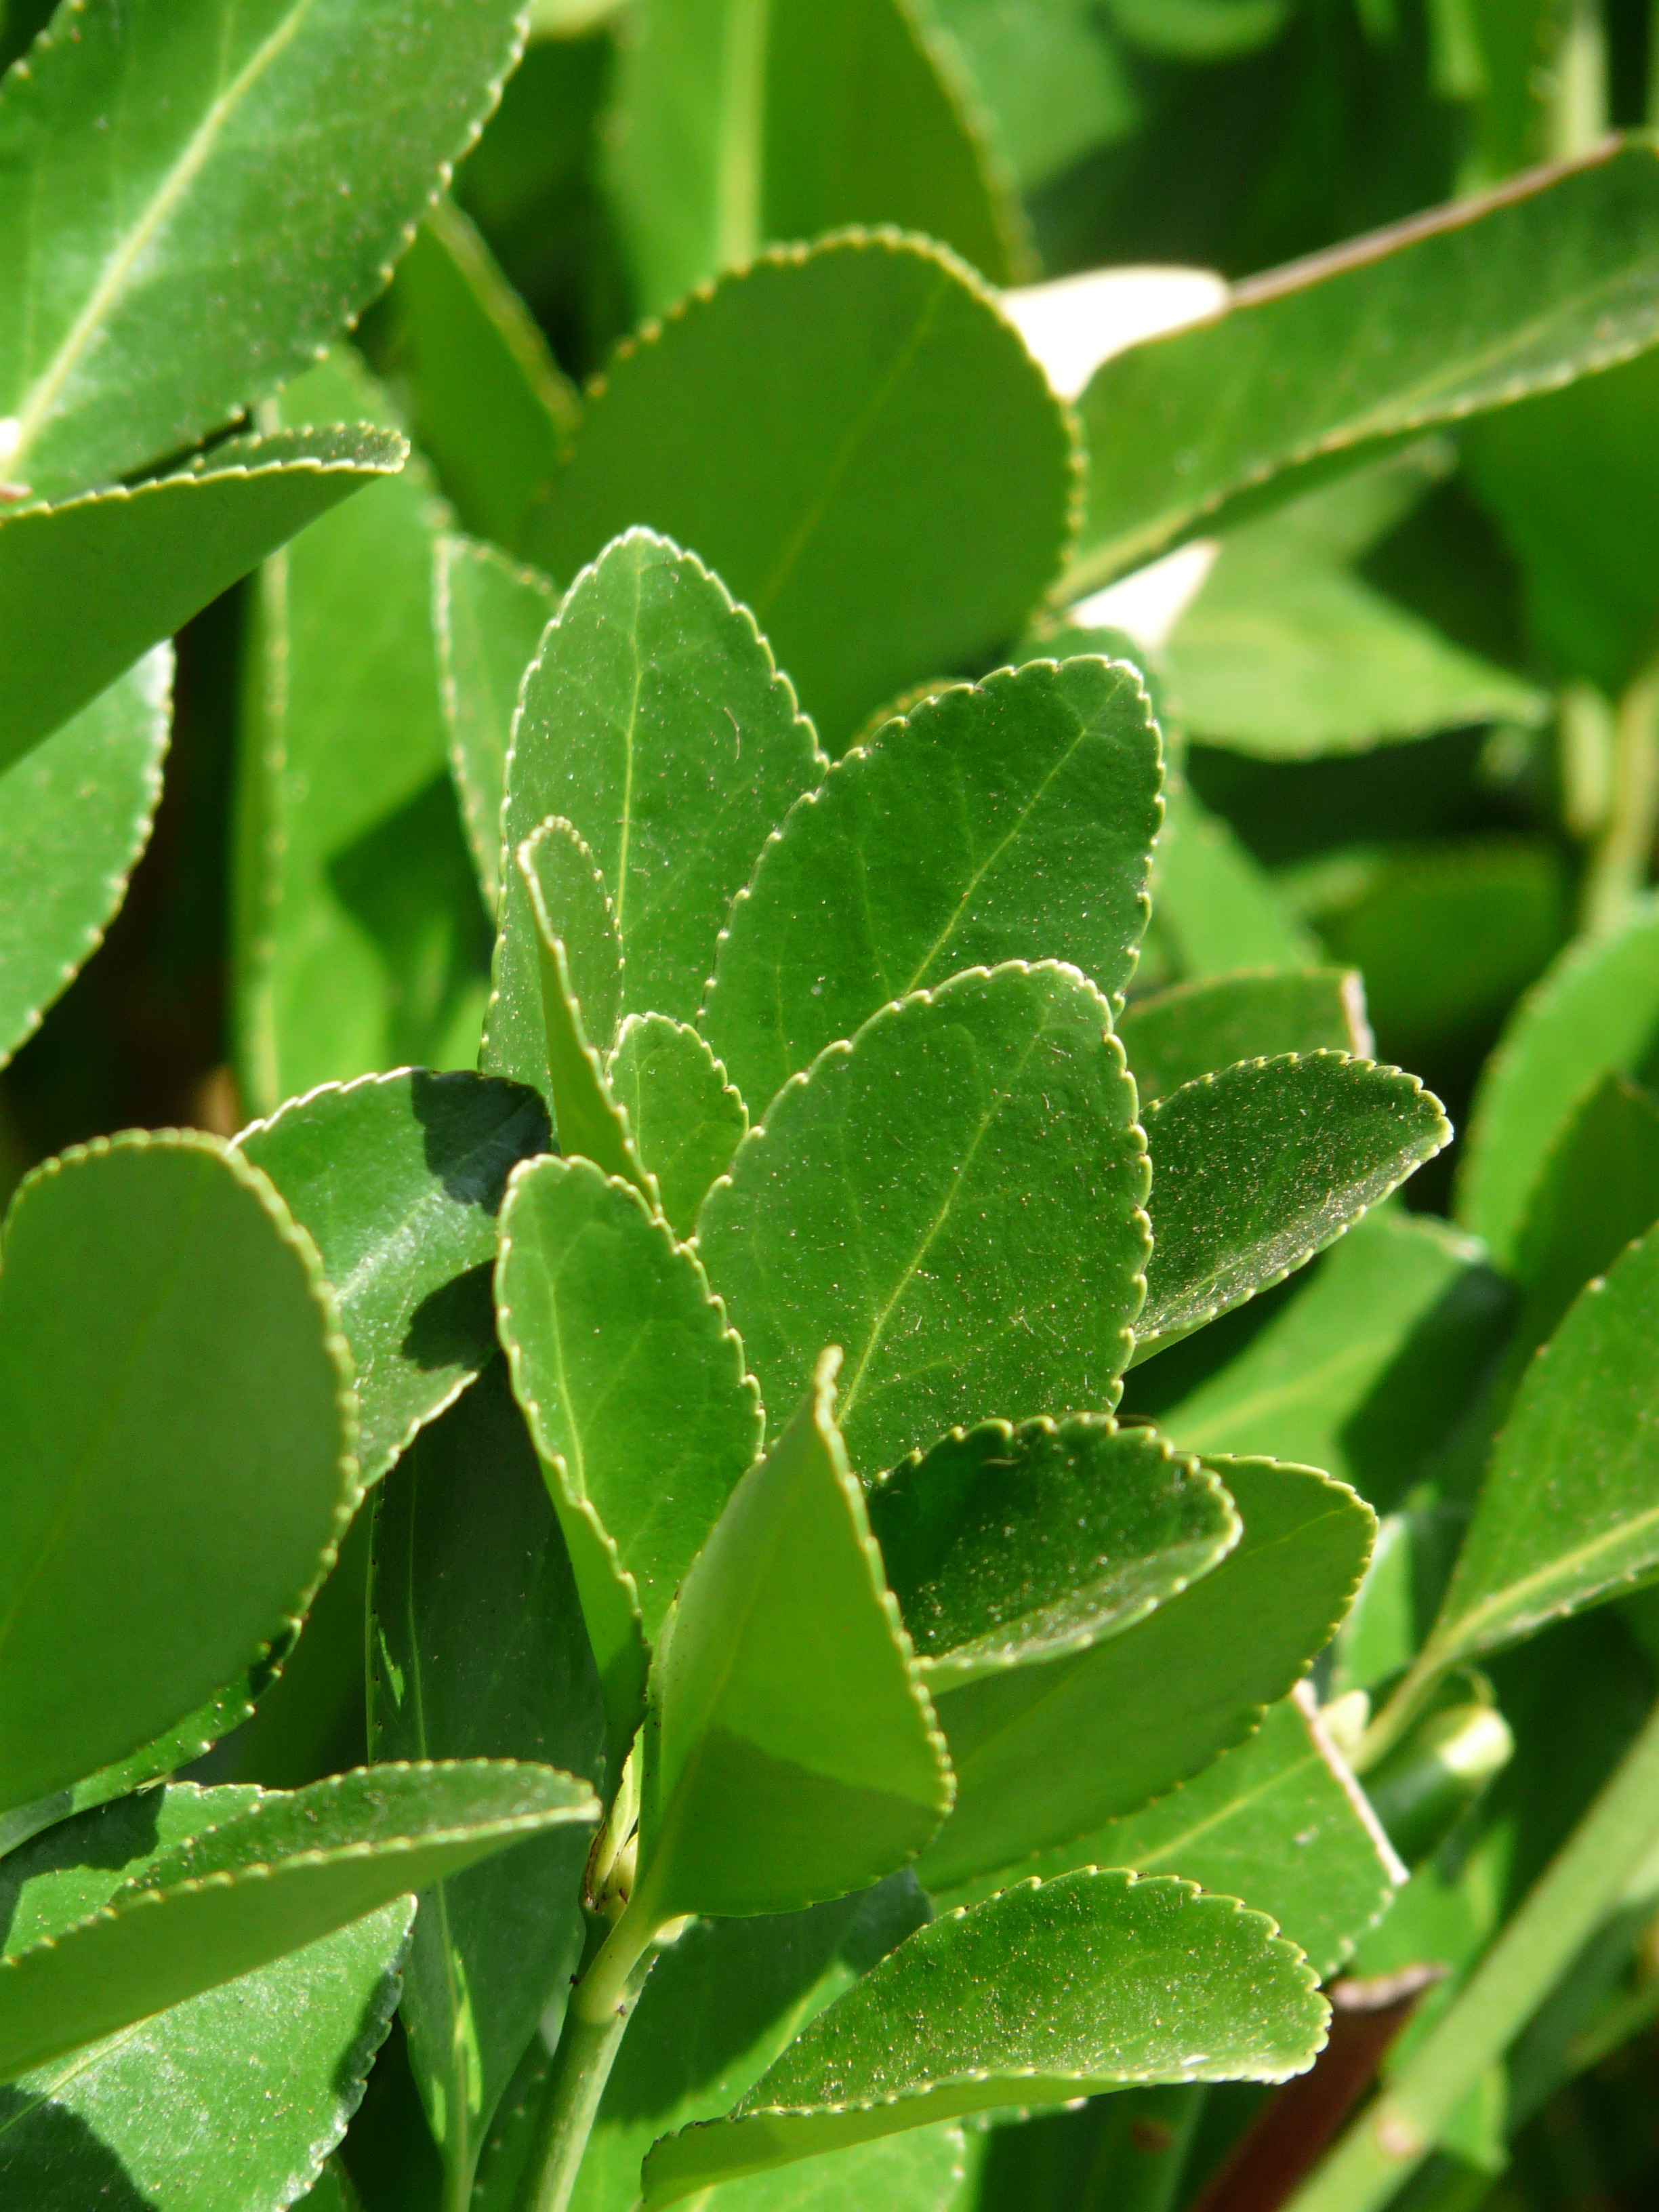
tree, plant, leaf, flower, bush, green, herb, evergreen, botany, leaves, shrub, periwinkle, flowering plant, bayberry, lauraceae, laurel greenhouse, annual plant, land plant, laurus, deciduous woody plants, laurus nobilis, true laurel, noble laurel, spice laurel